Ratmate

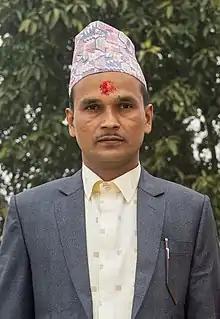
bhubaneshwor nepal (CHAIRPERSON, WARD-07)

Ratmate is a ward under Belkotgadhi Municipality but was village development committee in Nuwakot District in the Bagmati Province of central Nepal. At the time of the 1991 Nepal census it had a population of 2997 people living in 567 individual households. " Bhubaneshwor Nepal" is the president of this ward after local election held in 2079 BS where Mr. Nepal secured total of 835 votes. There are Villages like of Mahadevphant , ratmate and Chandretar. Mahadev Secondary School is the main educational hub. There are few brick company factory and there are huge sand/aggregate excavation from Trishuli river.